The Innocent (1993 film)

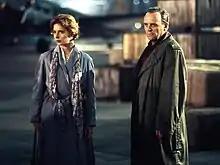
Rossellini and Hopkins on location at Berlin Tempelhof Airport

The film had a double world premiere in Berlin in English and German on 16 September 1993. It opened on 4 screens in the United Kingdom on 24 June 1994 and grossed £15,436 for the weekend.